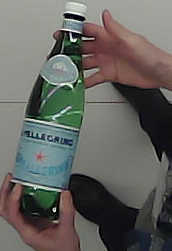
Product: sanpellegrino_water